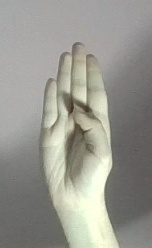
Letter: kaaf